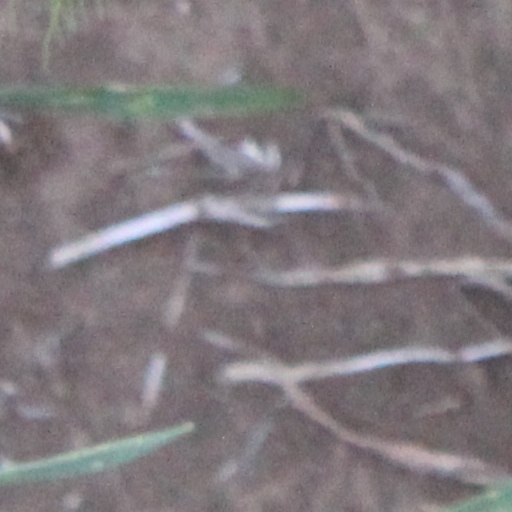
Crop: wheat